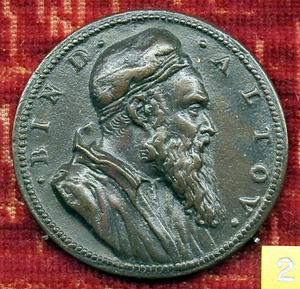
Bindo Altoviti est un banquier italien de la Renaissance, né à Florence en 1491 et mort à Rome en 1556.